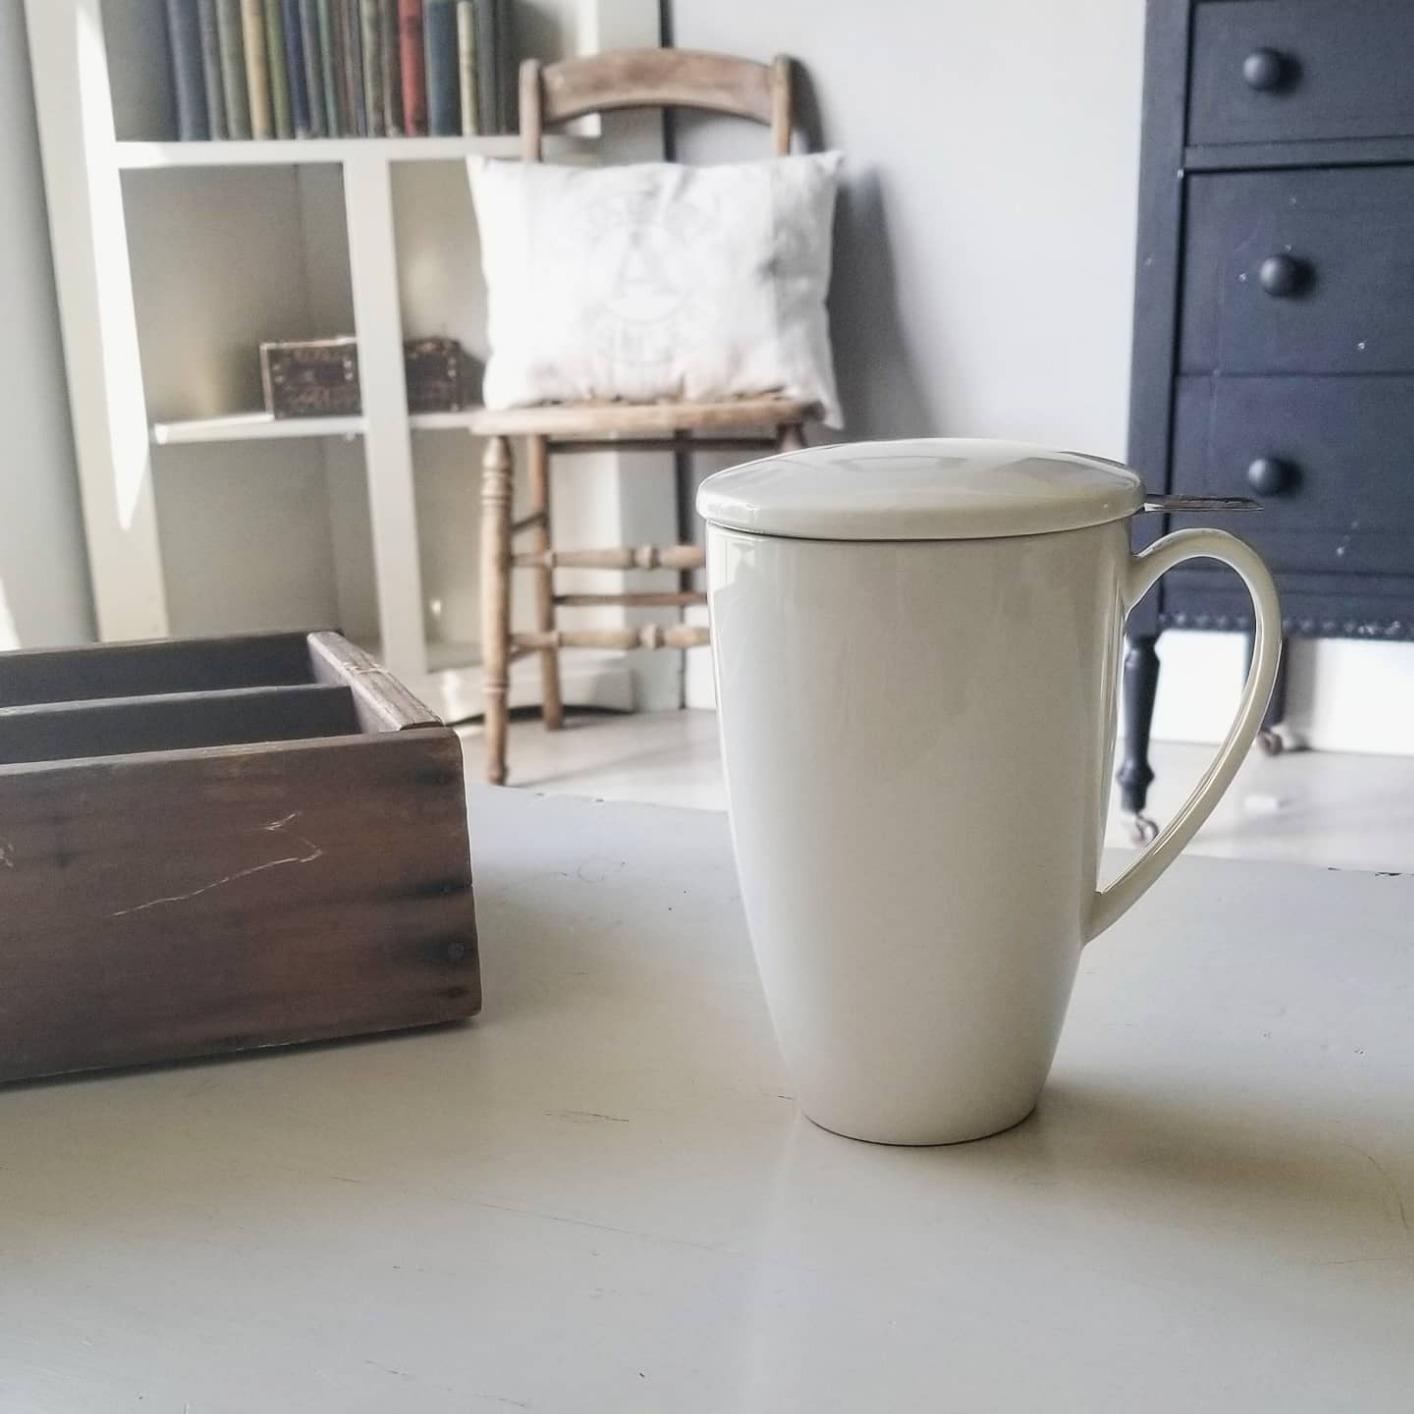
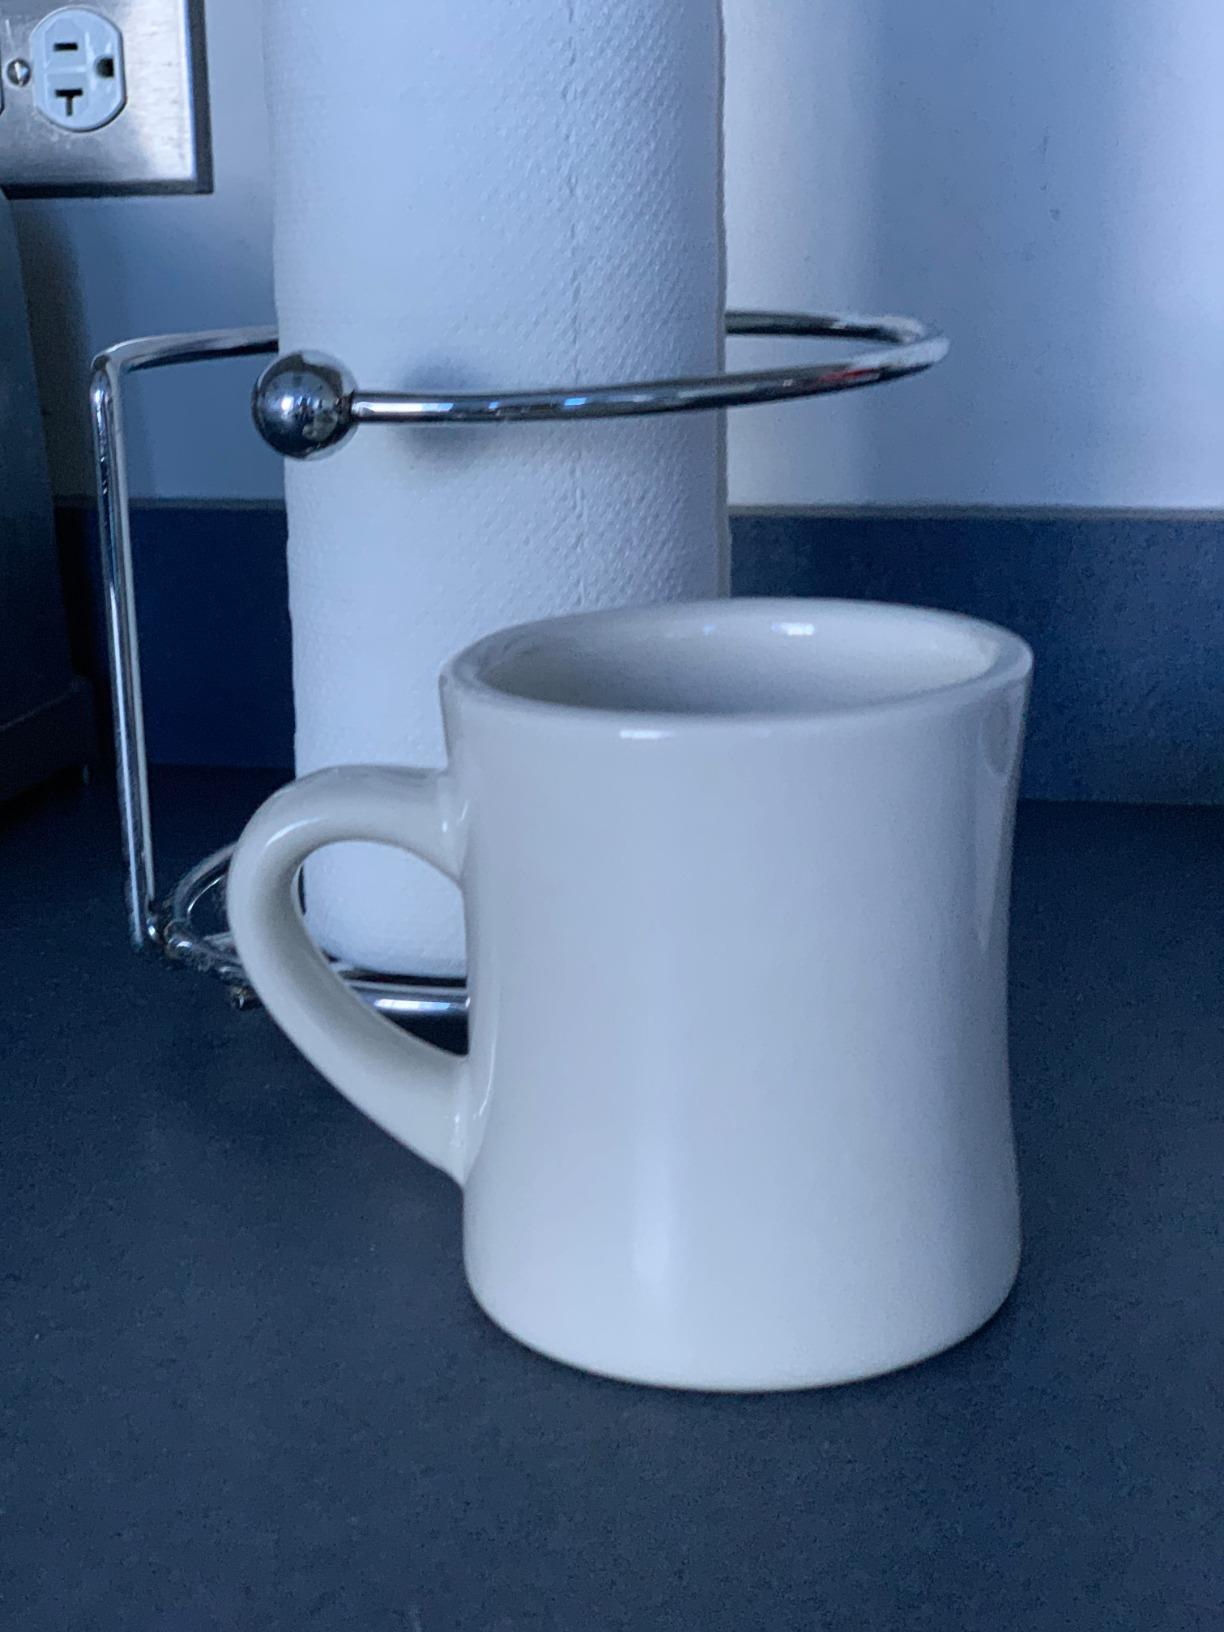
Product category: items_mug
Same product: no